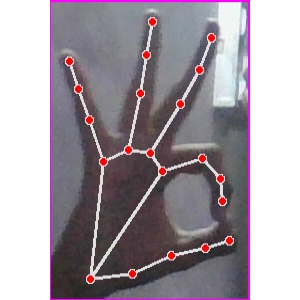
अक्षर: ण